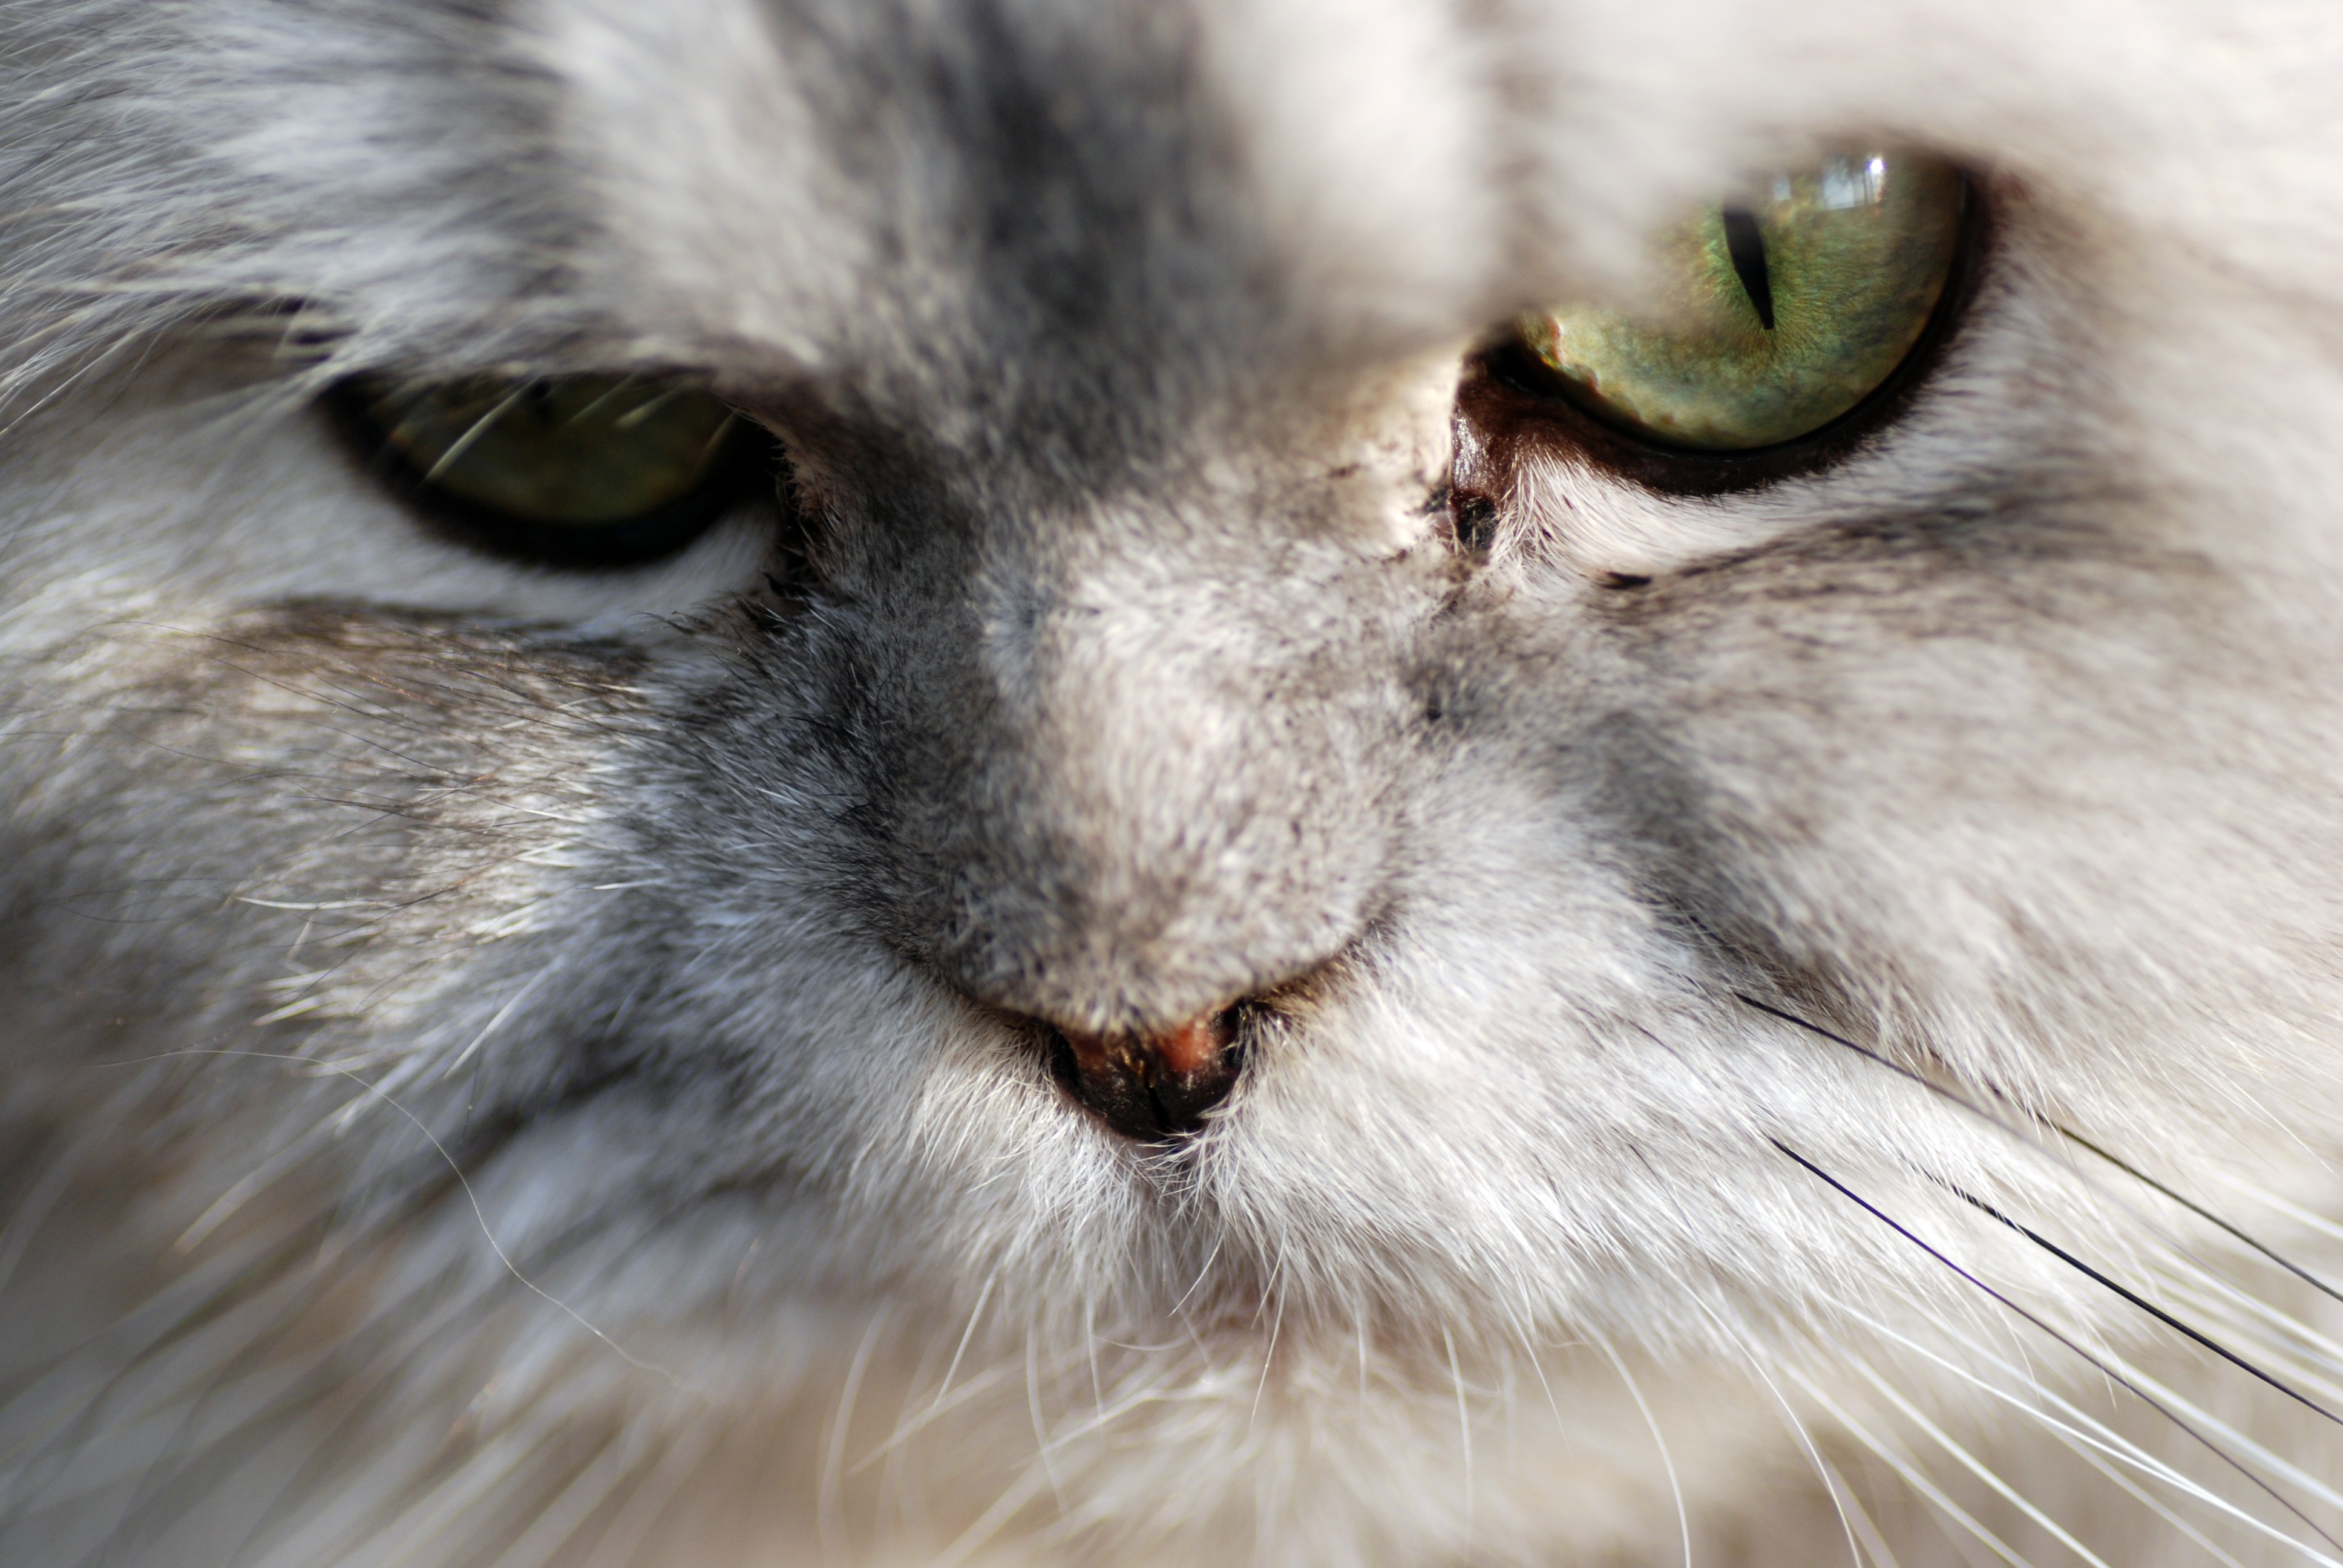
nature, animal, pet, cat, feline, mammal, fauna, close up, pets, cats, nose, whiskers, snout, eye, animals, vertebrate, chat, gato, organ, chats, marcello, persian, macro photography, small to medium sized cats, cat like mammal